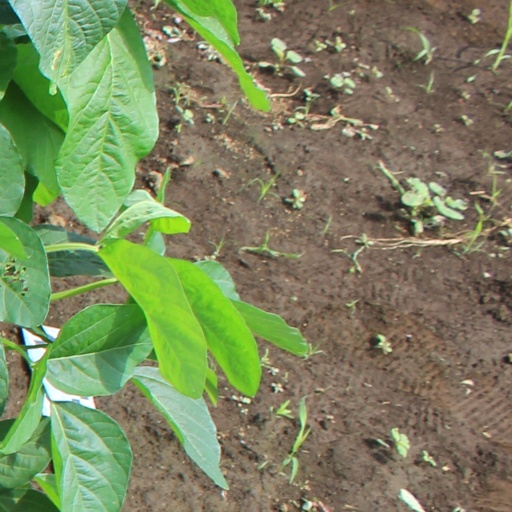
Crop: soybean